Protests against Daniel Ortega

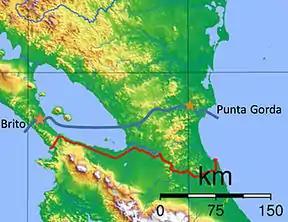
The proposed Nicaragua Canal, seen here in blue

Early in Ortega's presidency, he allied with Venezuelan President Hugo Chávez and his regional block which provided $500 million in oil subsidies annually to Ortega's government. Critics stated that the subsidies worked as a slush fund and helped President Ortega maintain political strength. Going into the 2010s, Venezuela began to experience economic difficulties. On 15 June 2013, President Ortega announced that his government was partnering with Chinese billionaire Wang Jing to construct the Nicaraguan Canal, a plan to construct a canal through Lake Nicaragua and the surrounding area that the Nicaraguan government claimed would benefit the economy of the country. Sergio Ramírez, a former vice president of President Ortega, "suspected Ortega of using the canal to keep himself in office and also, possibly, to enrich himself", with Ramírez stating that "Ortega wants to make it appear that his tenure in power is indispensable in order to consummate this long-term project."